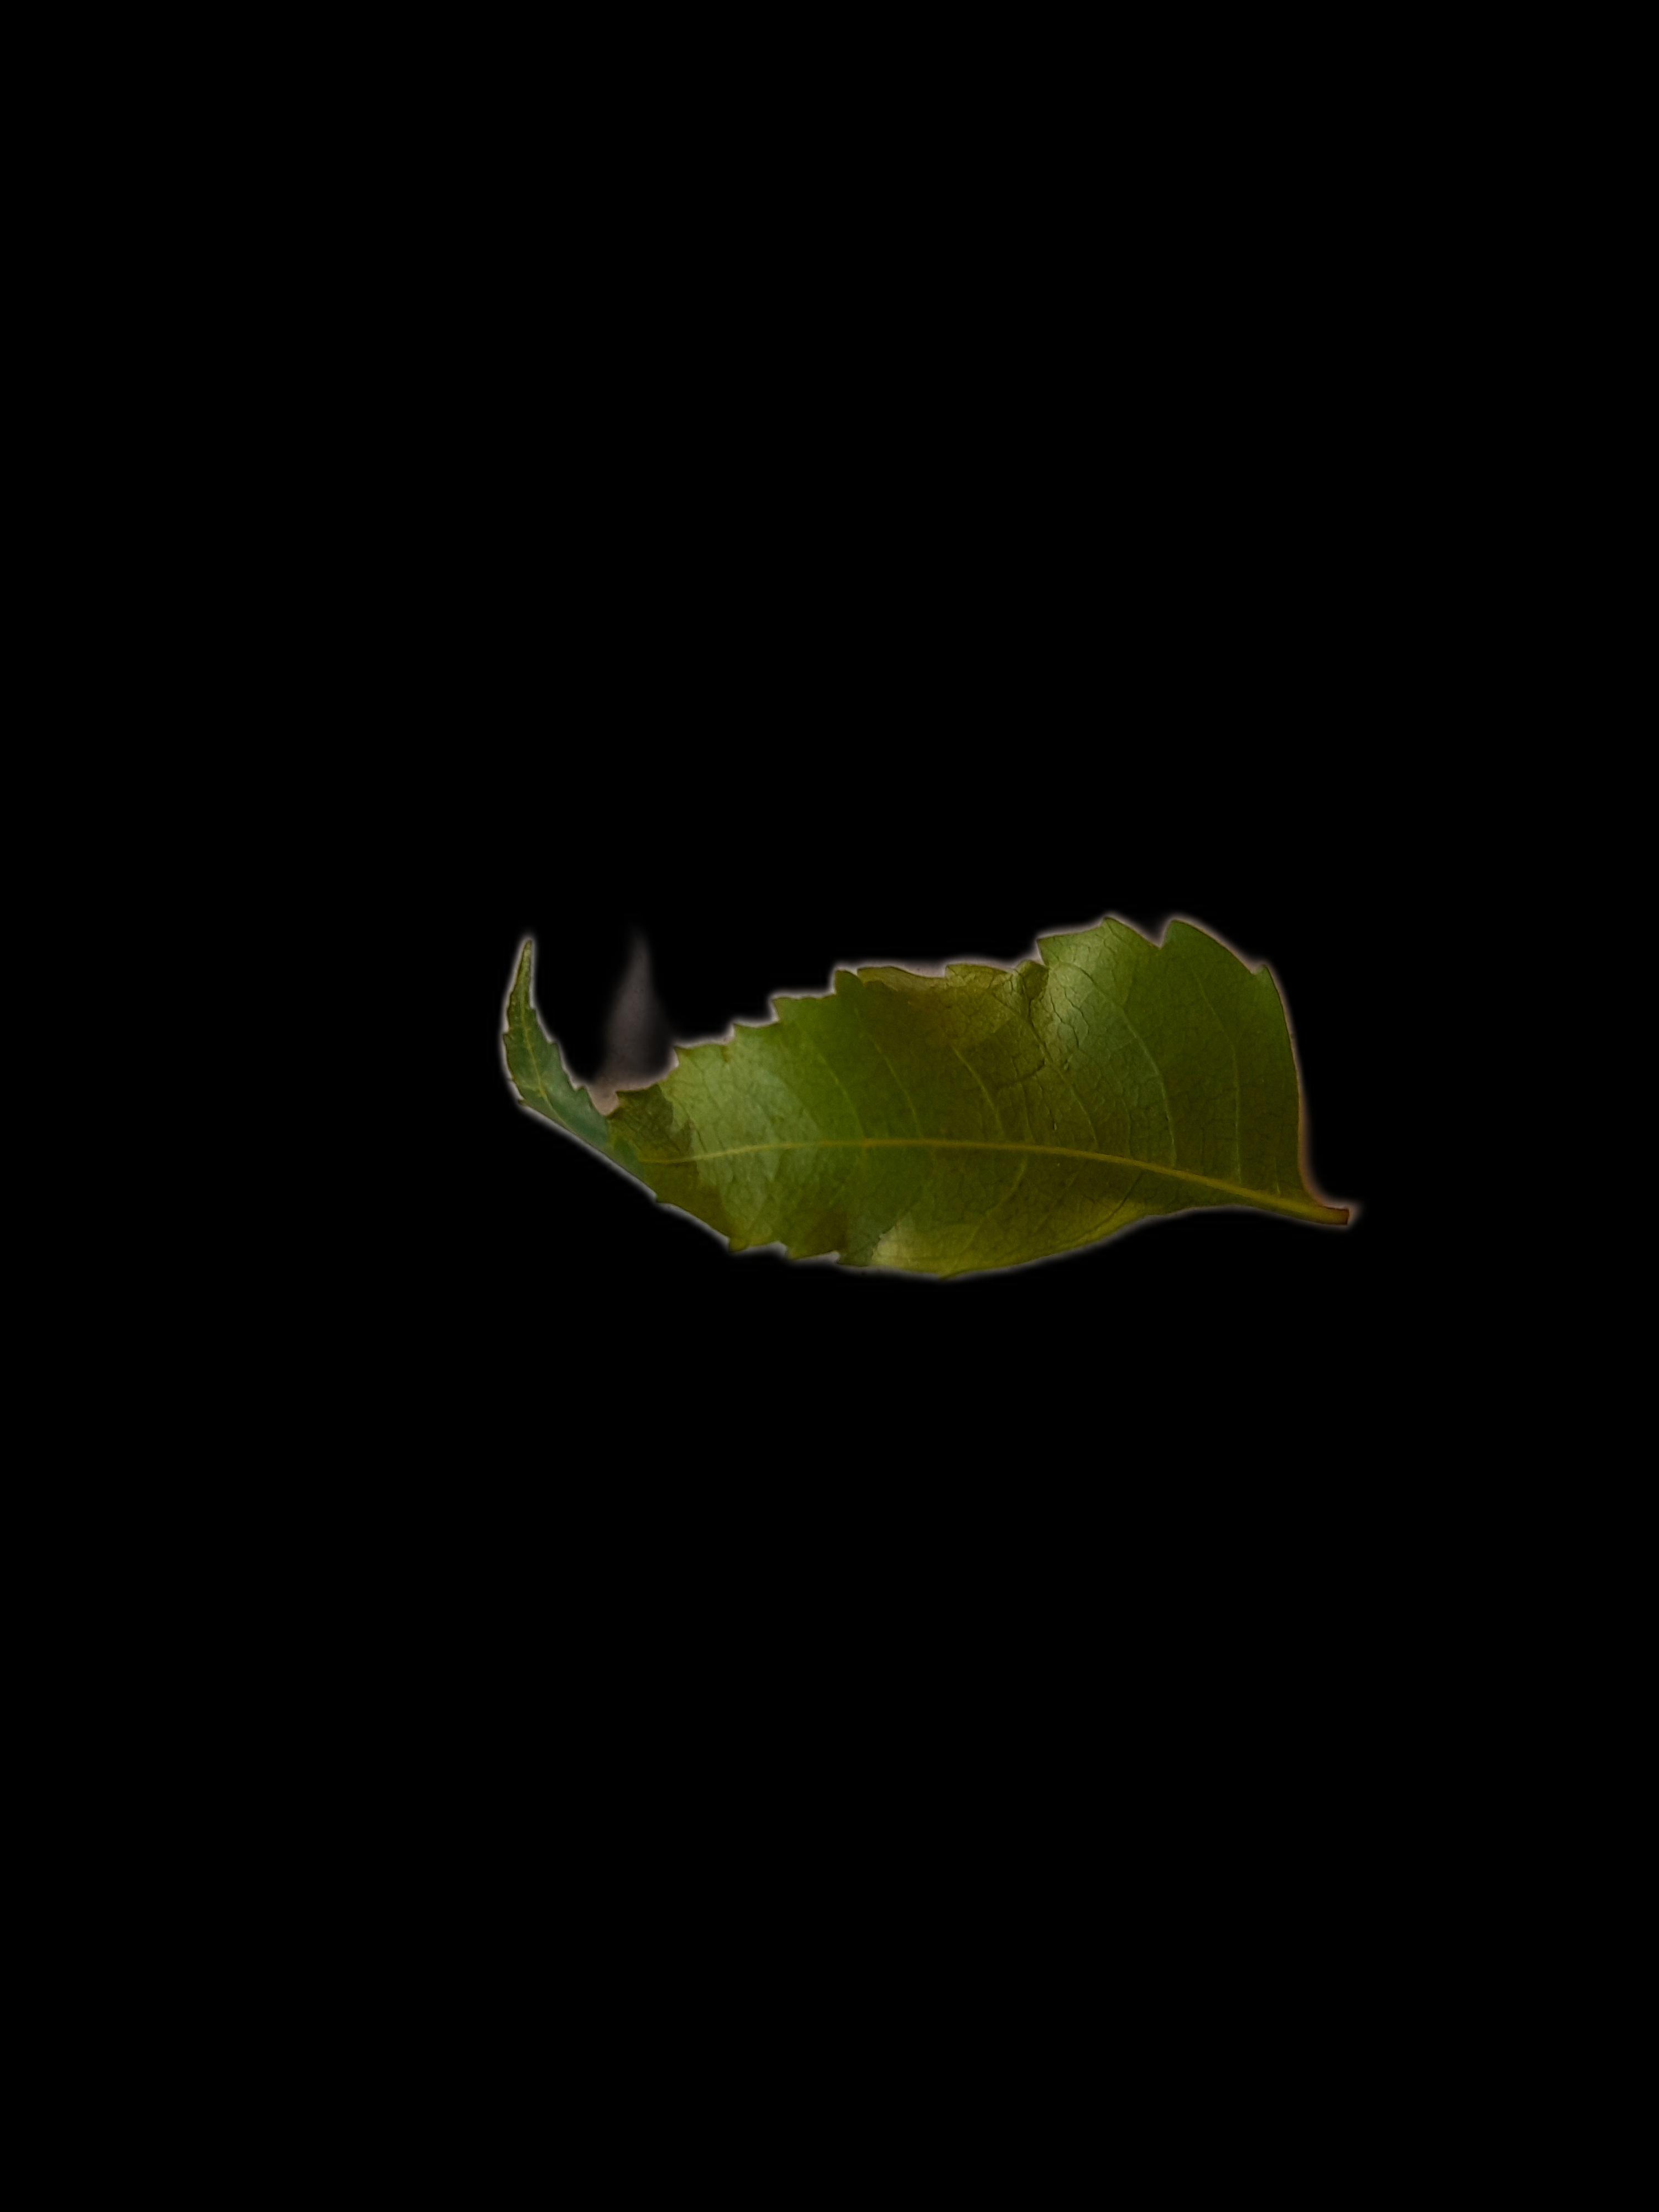
Plant: Neem